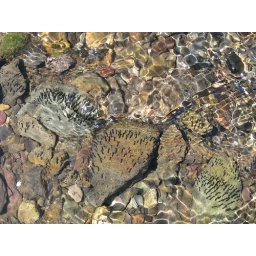
Cool black things on the rocks in the stream.